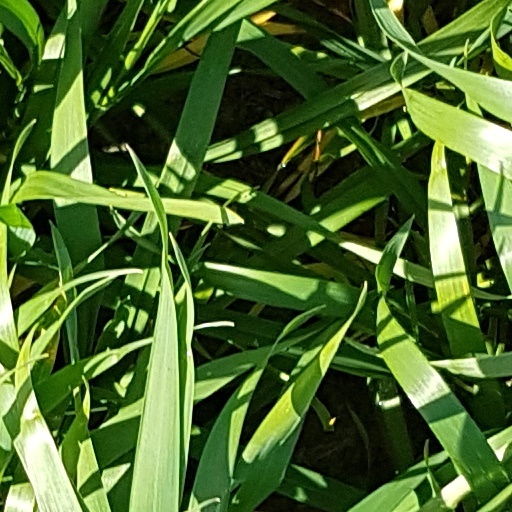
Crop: wheat